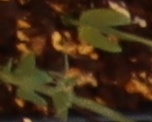
Label: Field Pea